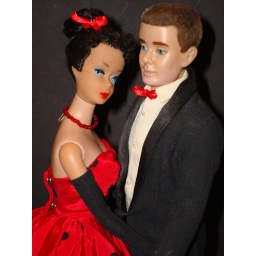
killer red polka dot dress made by Mr Joey........love red and polka dots